USS Cole bombing

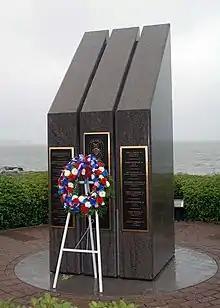
A wreath laid by the crew of USS "Cole" at the Norfolk Naval Station memorial, 12 October 2001.

A memorial to the victims of the attack was dedicated at Norfolk Naval Station in Virginia on 12 October 2001. It was erected along the shore of Willoughby Bay, and overlooks the channel used by Navy ships transiting to sea. Seventeen low-level markers stand for the youthfulness of the sailors, whose lives were cut short. Three tall granite monoliths, each bearing brass plaques, stand for the three colors of the American flag. A set of brown markers encircling the memorial symbolize the darkness and despair that overcame the ship. In addition, 28 black pine trees were planted to represent the 17 sailors and the 11 children they left behind.